Kokoda Track campaign

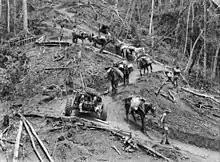
Mules and pack horses being led past a 25-pounder being hauled forward on the first leg of the track from Owers' Corner (AWM027023)

While the discovery of Myola alleviated one of the problems associated with resupply, it did not solve them all. Air drops requested during the second battle at Kokoda were delayed by weather—which frequently interfered with air operations over the range. At the start of the campaign, effective air dropping techniques had not been developed. Belated drops to Kokoda were made by fighters because of the lack of transports. Belly tanks were filled with supplies but this could not be widely used. Parachutes were not initially available and, after a quantity were delivered in mid-September, remained in short supply and were reserved for essential equipment. Most supplies were "free dropped". Packaging was primitive by modern standards. Supplies were wrapped in blankets or tied in sacks. There was, however, a conscious choice to utilise packing, such as blankets, that were required by the troops and might otherwise have been supplied separately. The rate of breakage and loss was high—on average, 50 per cent and up to 90 per cent. Lieutenant Fayle, Allen's aide-de-camp, commented that: "The whole fact of the matter, and NGF seemed unable to understand all through the campaign, was that recoveries were never 100 per cent of the supplies dropped and wastage was at times terrific."